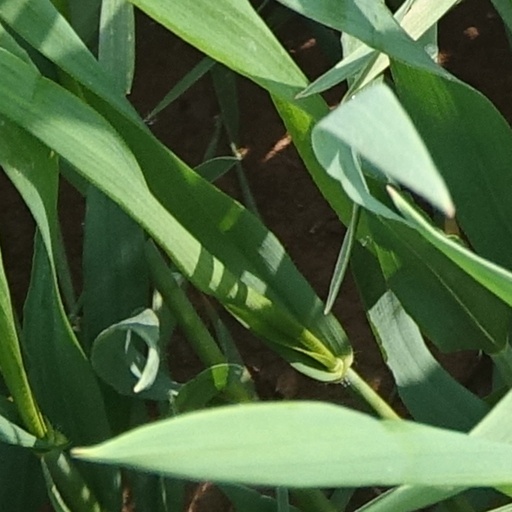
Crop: wheat